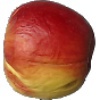
Label: Apple Red Yellow 1